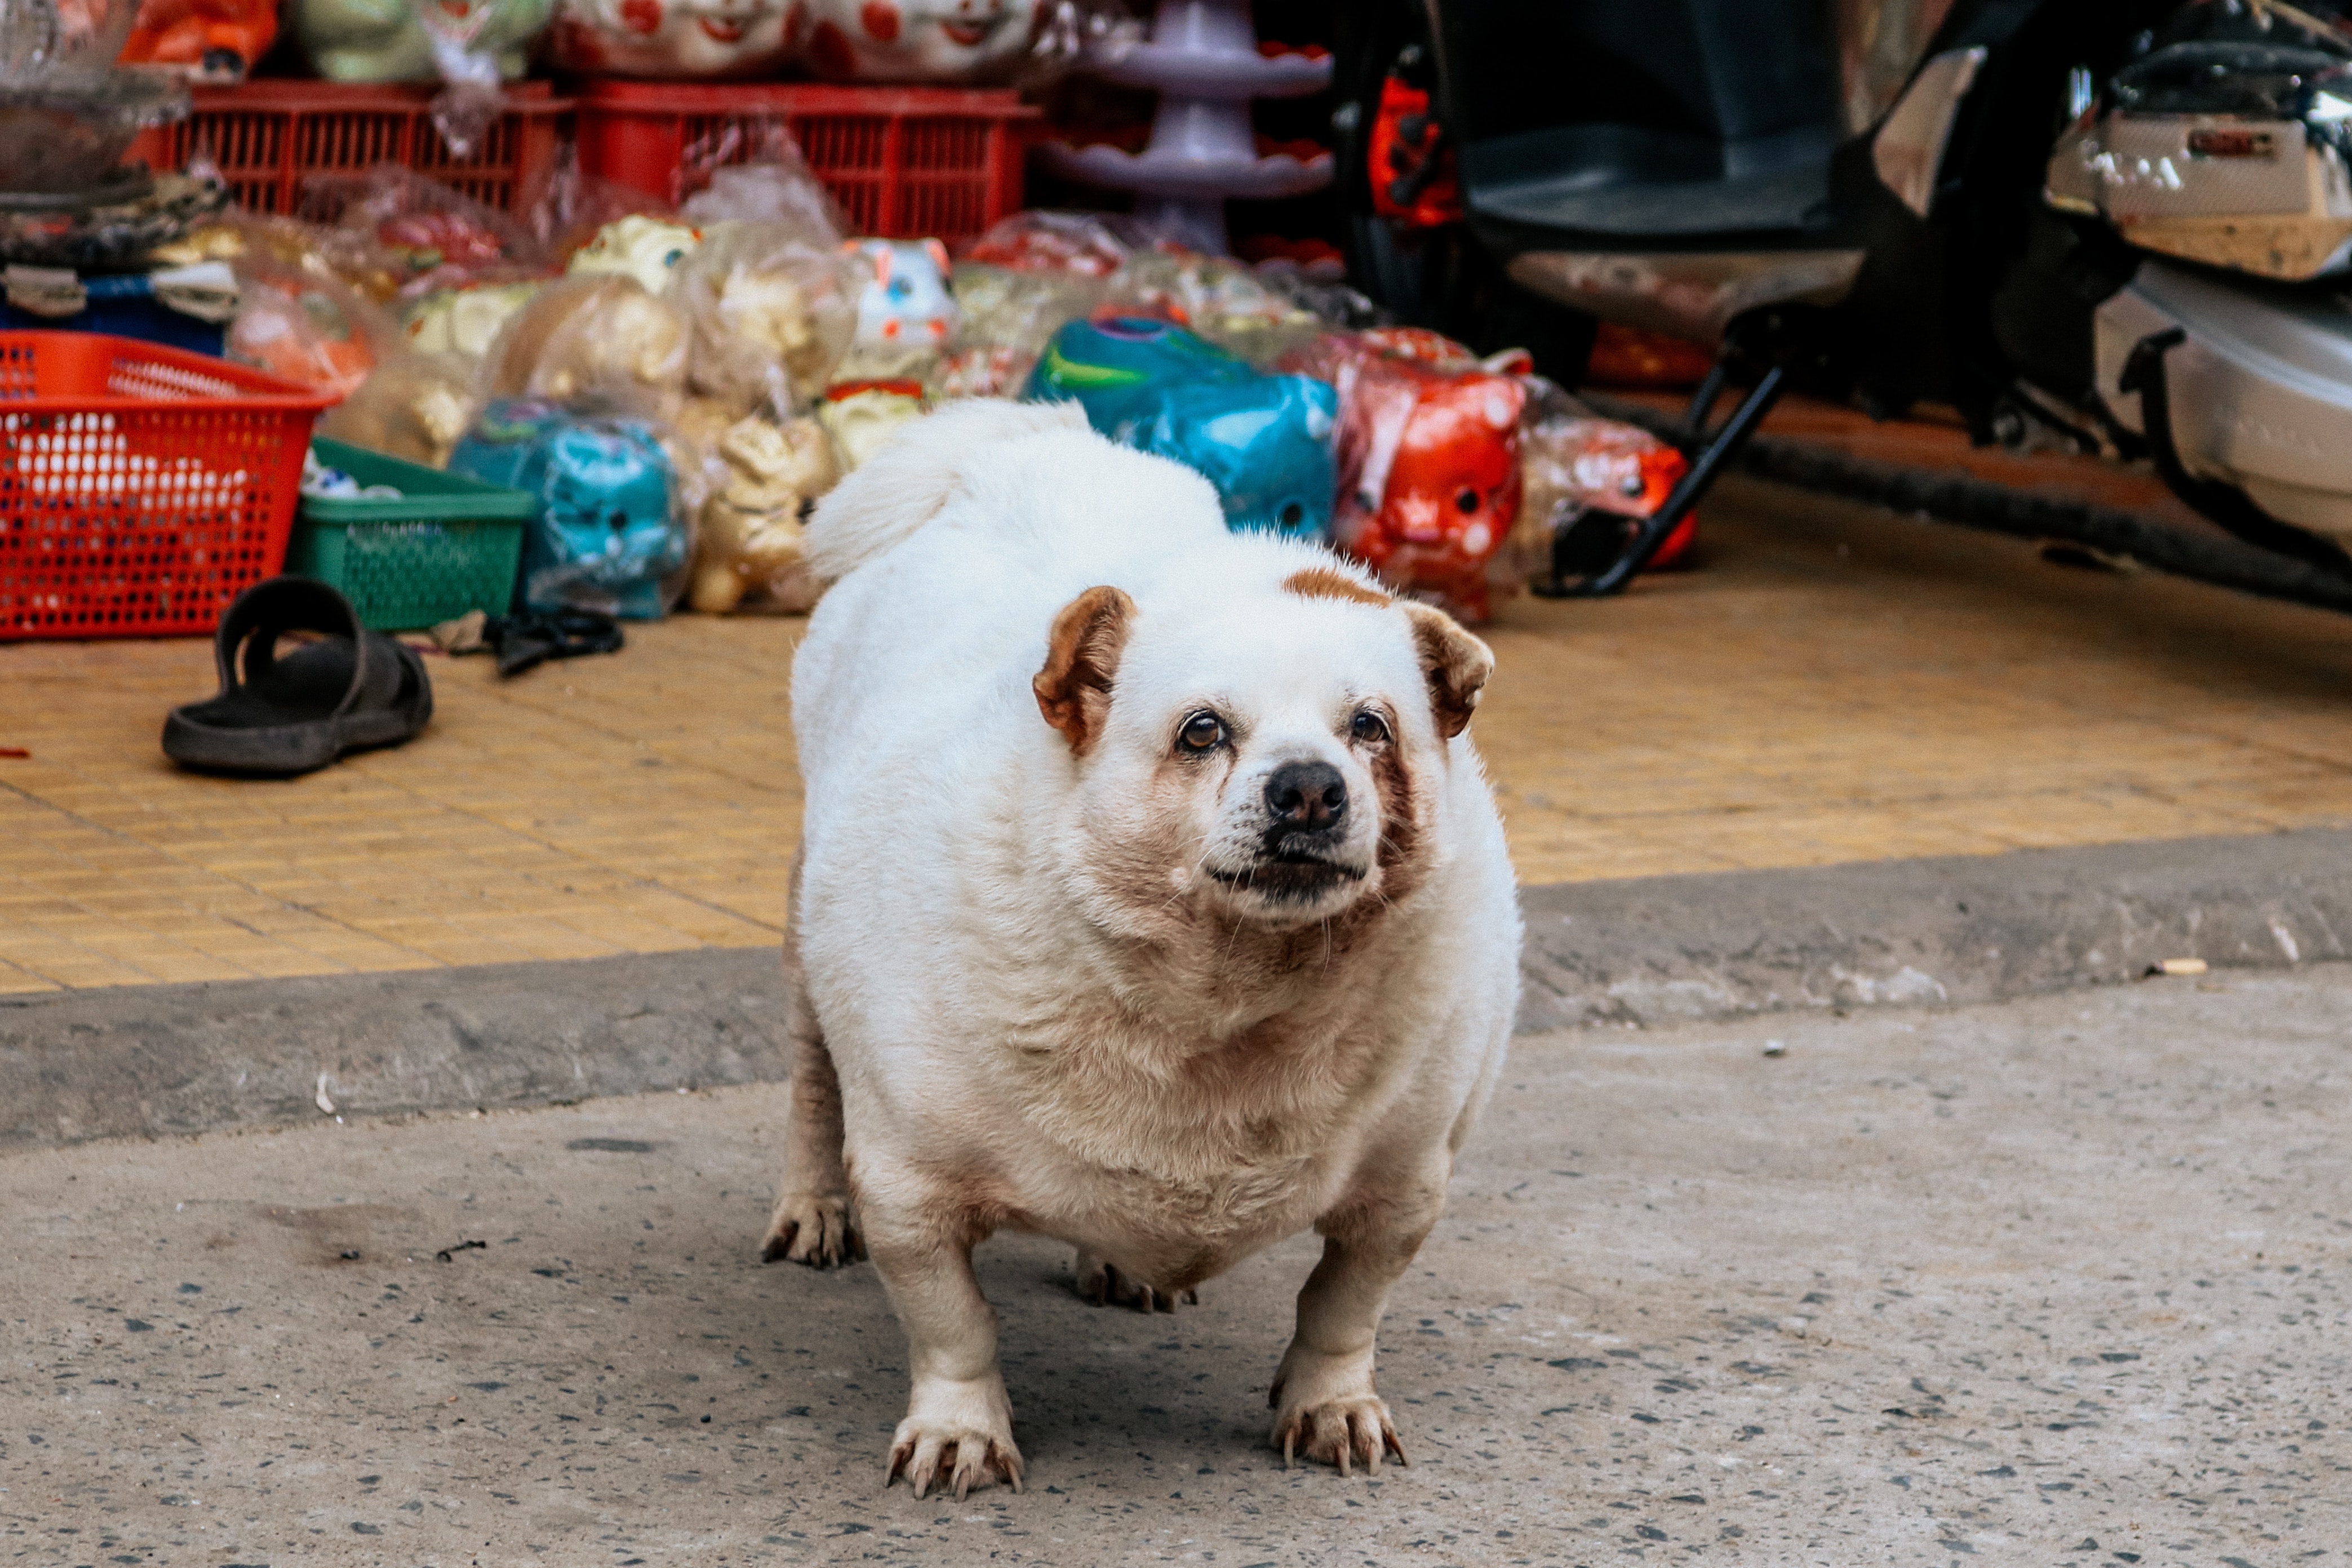
canidae, dog, public space, dog breed, snout, carnivore, sporting group, fur, fawn, city, street